Reunited (RuPaul's Drag Race season 4)

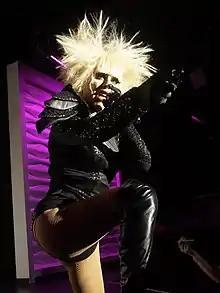
The episode sees Sharon Needles ("pictured") crowned the season's winner.

The contestants return for the live grand finale. RuPaul catches up with all the eliminated contestants. She then invites out Willam, who reveals that she invited over her husband to her hotel, which is a clear breach of the contract. It is announced that Latrice Royale is this season's Miss Congeniality. It is then announced that Sharon Needles is the winner, making Chad Michaels and Phi Phi O'Hara the runners-up.